5 yen coin

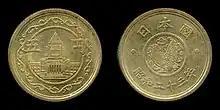
5 yen coin from 1948 (year 23) Design 1 - (1948–1949)

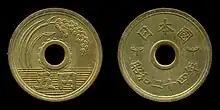
5 yen coin from 1949 (year 24) Design 2 - (1949–1958)

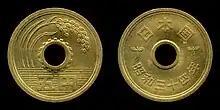
5 yen coin from 1959 (year 34) Design 3 - (1959–present)

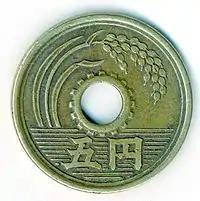
Closeup of the "Old script" design (Pre-1959)

The following are circulation dates which cover Emperor Hirohito's reign. The dates below correspond with the 23rd to the 64th year (last) of his reign. All five yen coins that were made before 1959 use "kyūjitai", or old script Japanese. In 1949 only, two different styles of writing were used before a more modern one was established in 1950. This second style of writing was used until 1958 when the current script of Japanese took its place in the following year. Coins for this period will all begin with the Japanese symbol 昭和 (Shōwa).